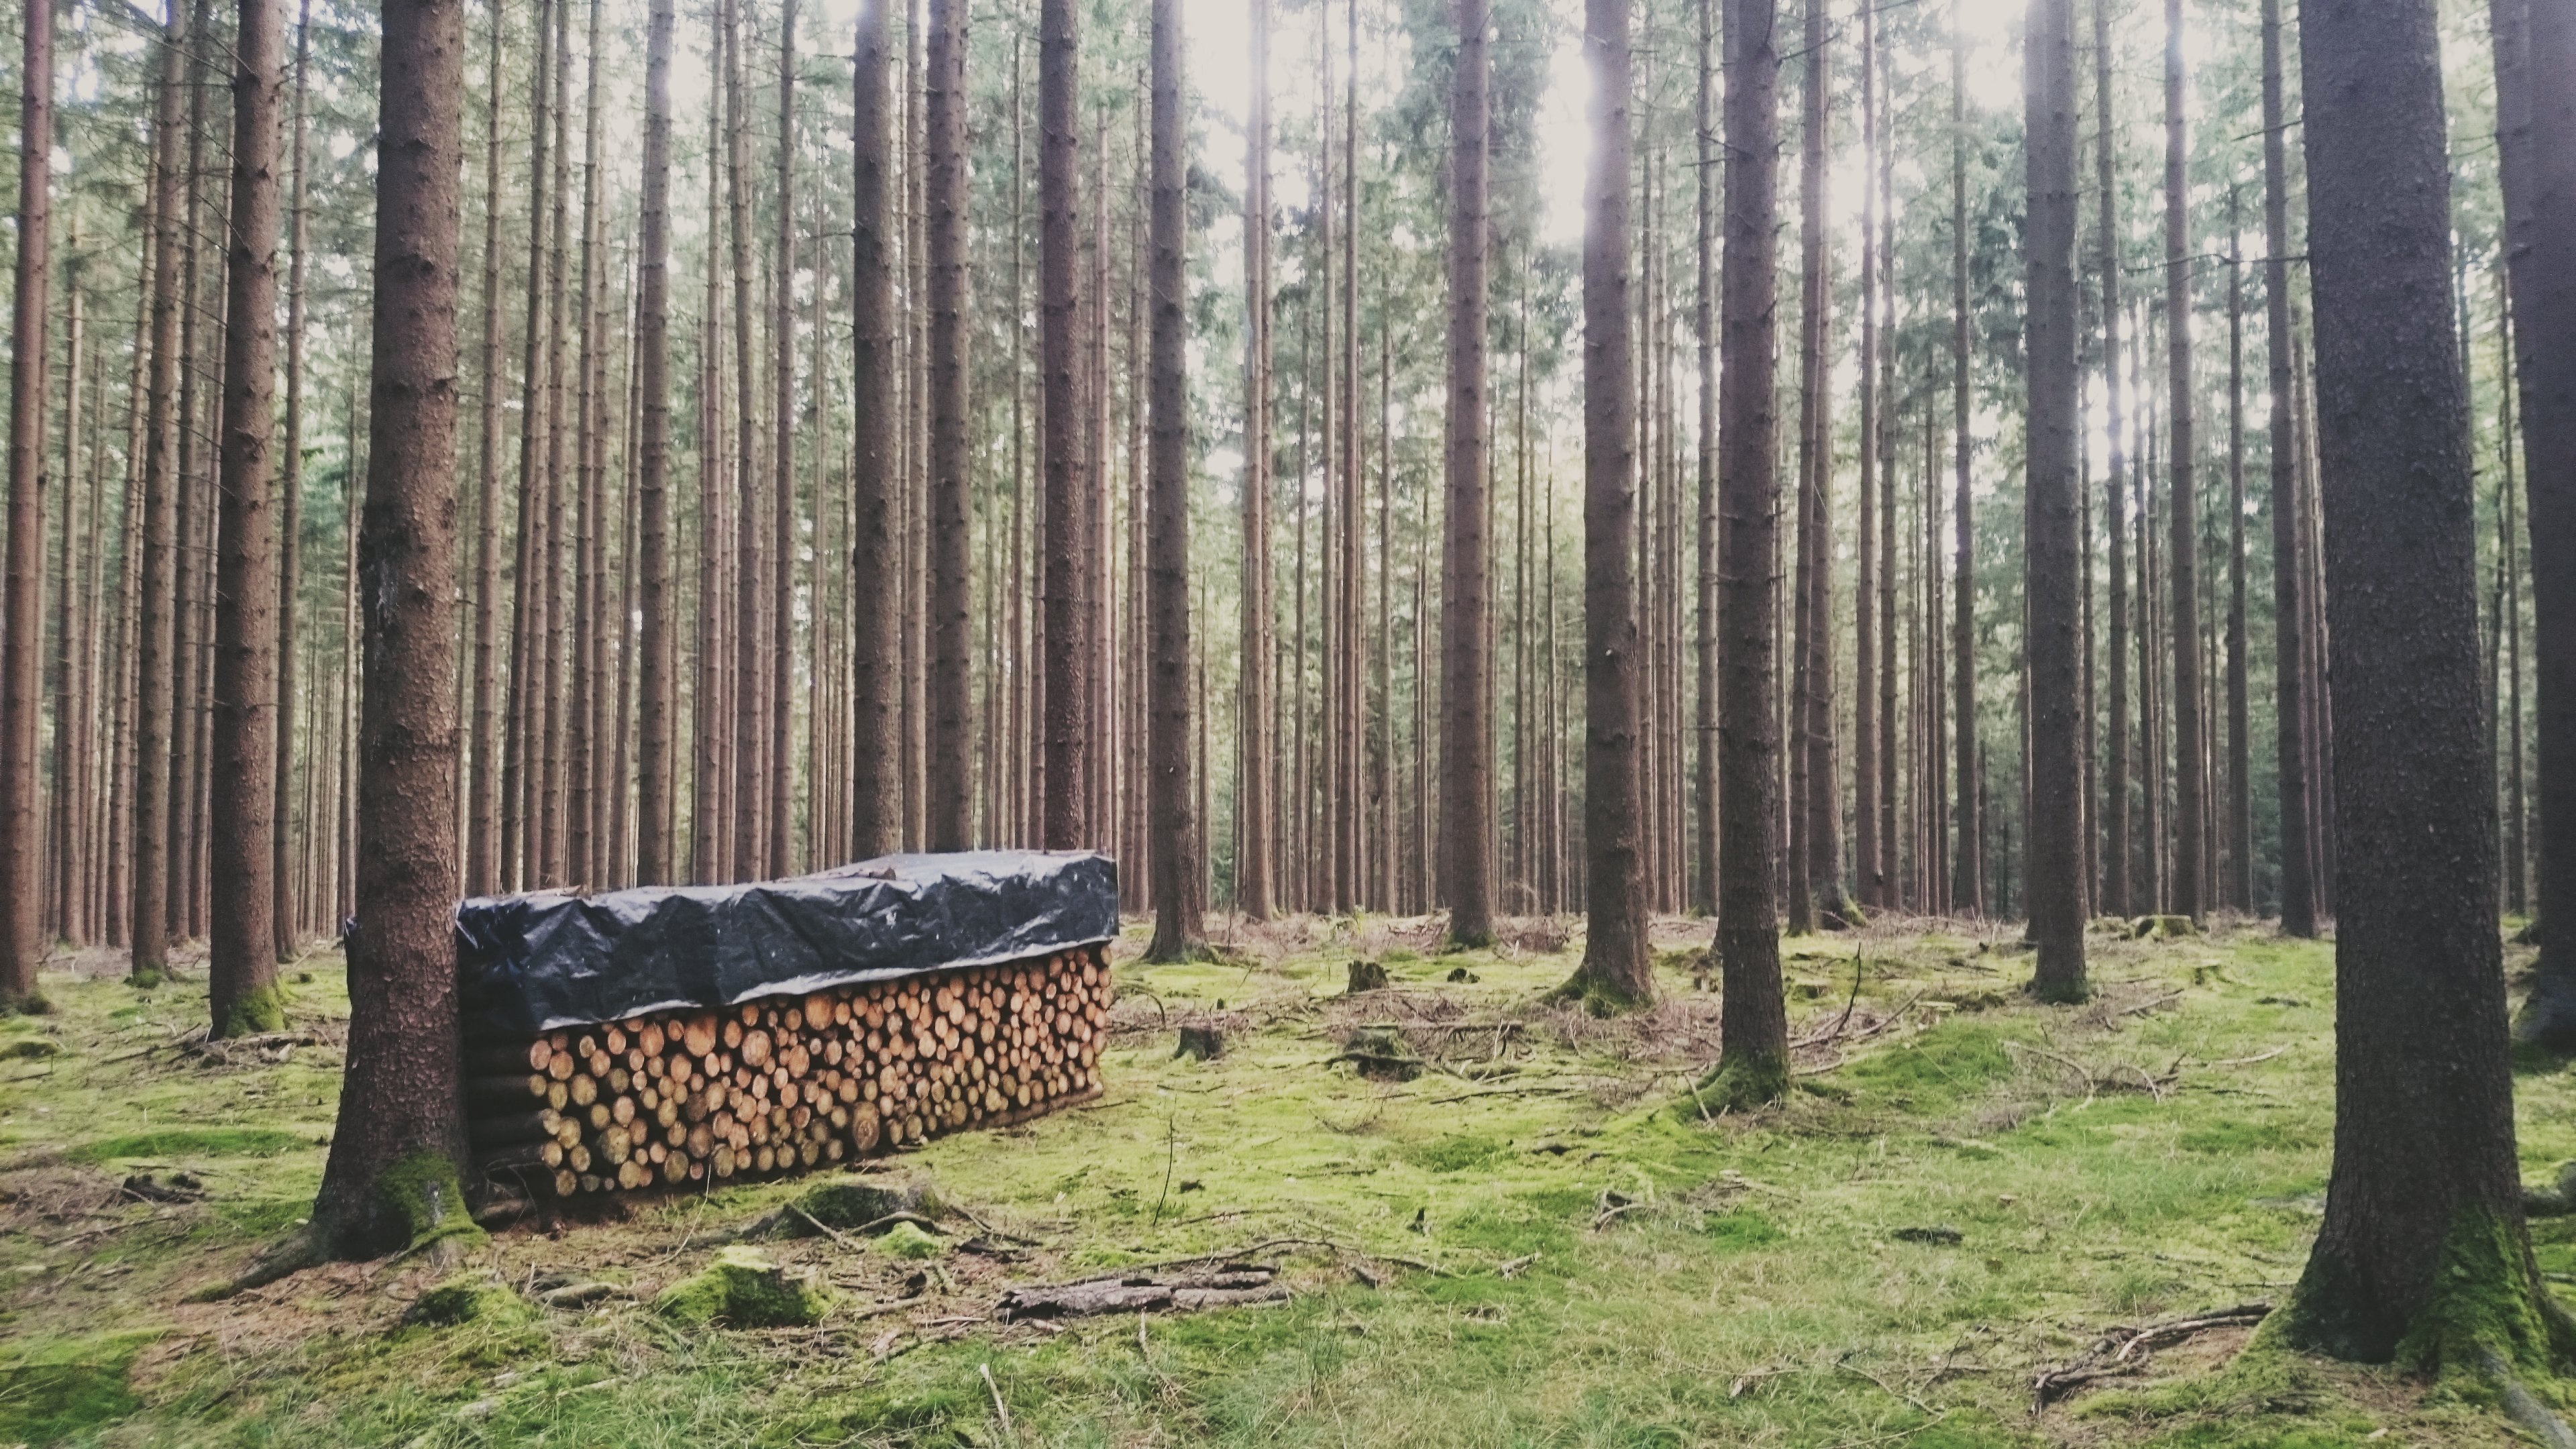
landscape, tree, nature, forest, wilderness, plant, wood, hiking, moss, log, brown, spruce, wetland, woodland, habitat, ecosystem, biome, natural environment, woody plant, temperate coniferous forest, old tree trunks